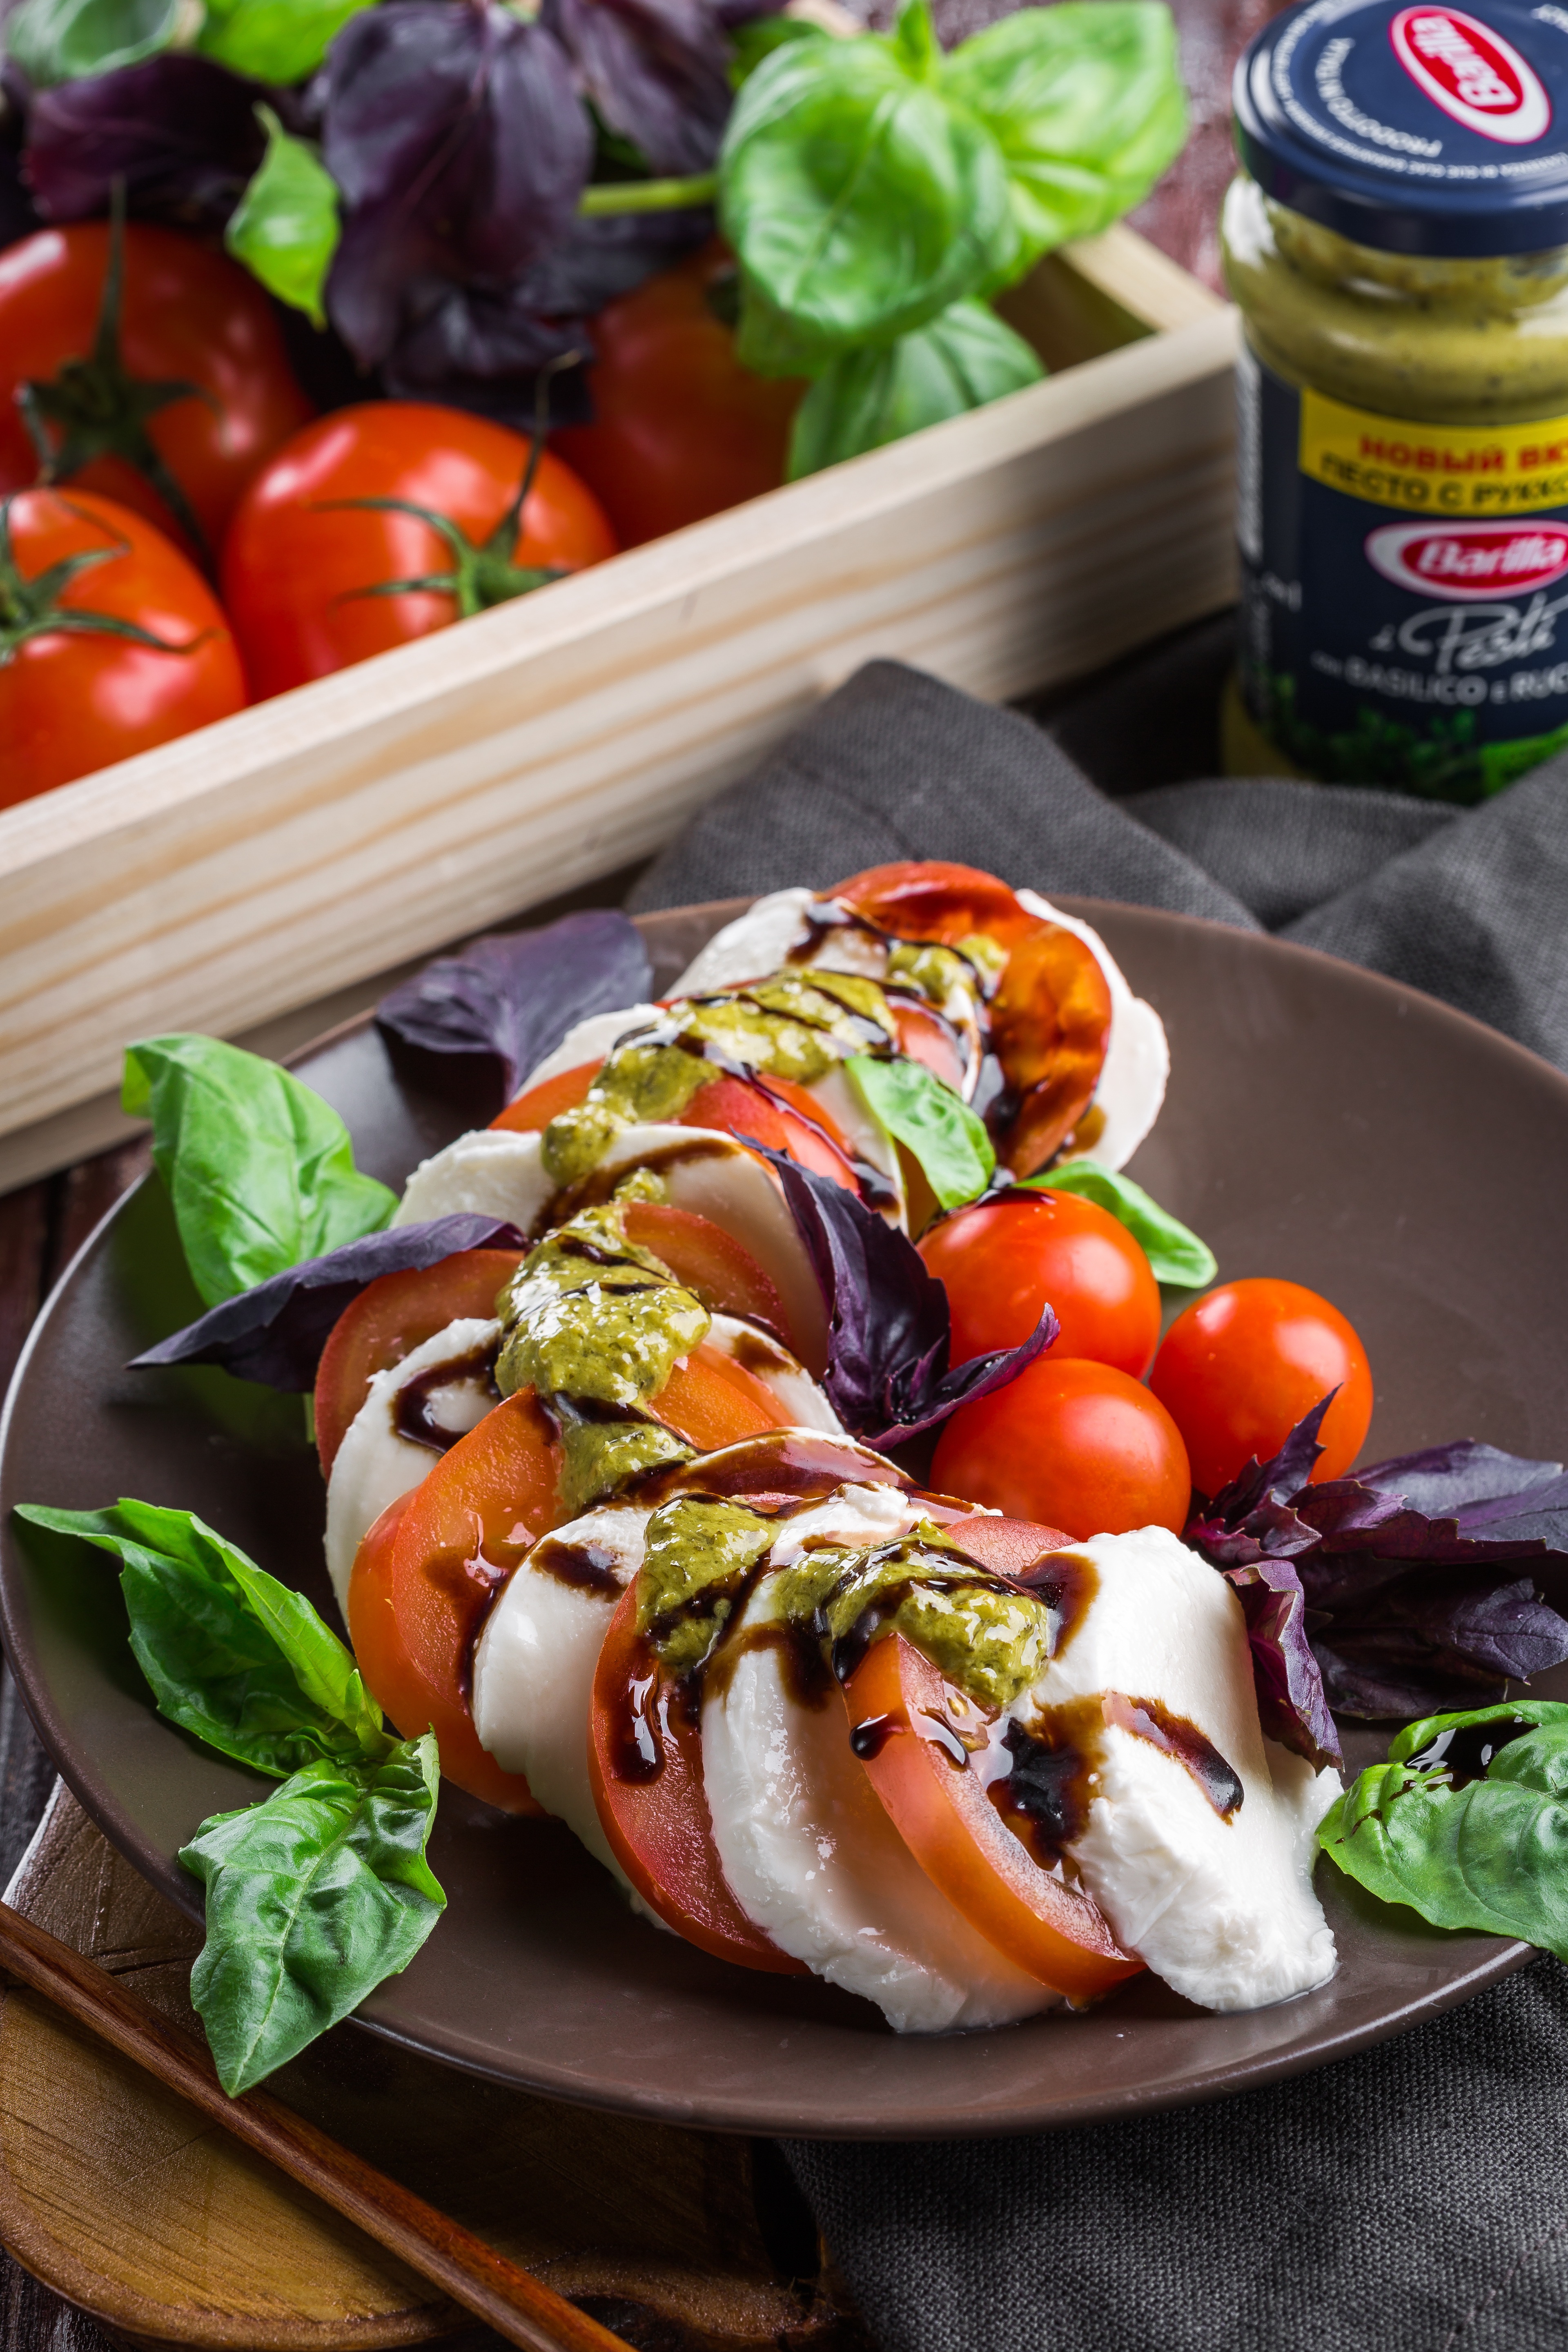
cafe, restaurant, rustic, summer, dish, meal, food, salad, produce, vegetable, plate, fresh, kitchen, italy, meat, lunch, cuisine, basil, cheese, prosciutto, nutrition, vegetables, dinner, tasty, tomatoes, cherry, mozzarella, greens, appetizer, flowering plant, for gourmets, cherry tomatoes, bruschetta, ripe tomatoes, caprese, hors d oeuvre